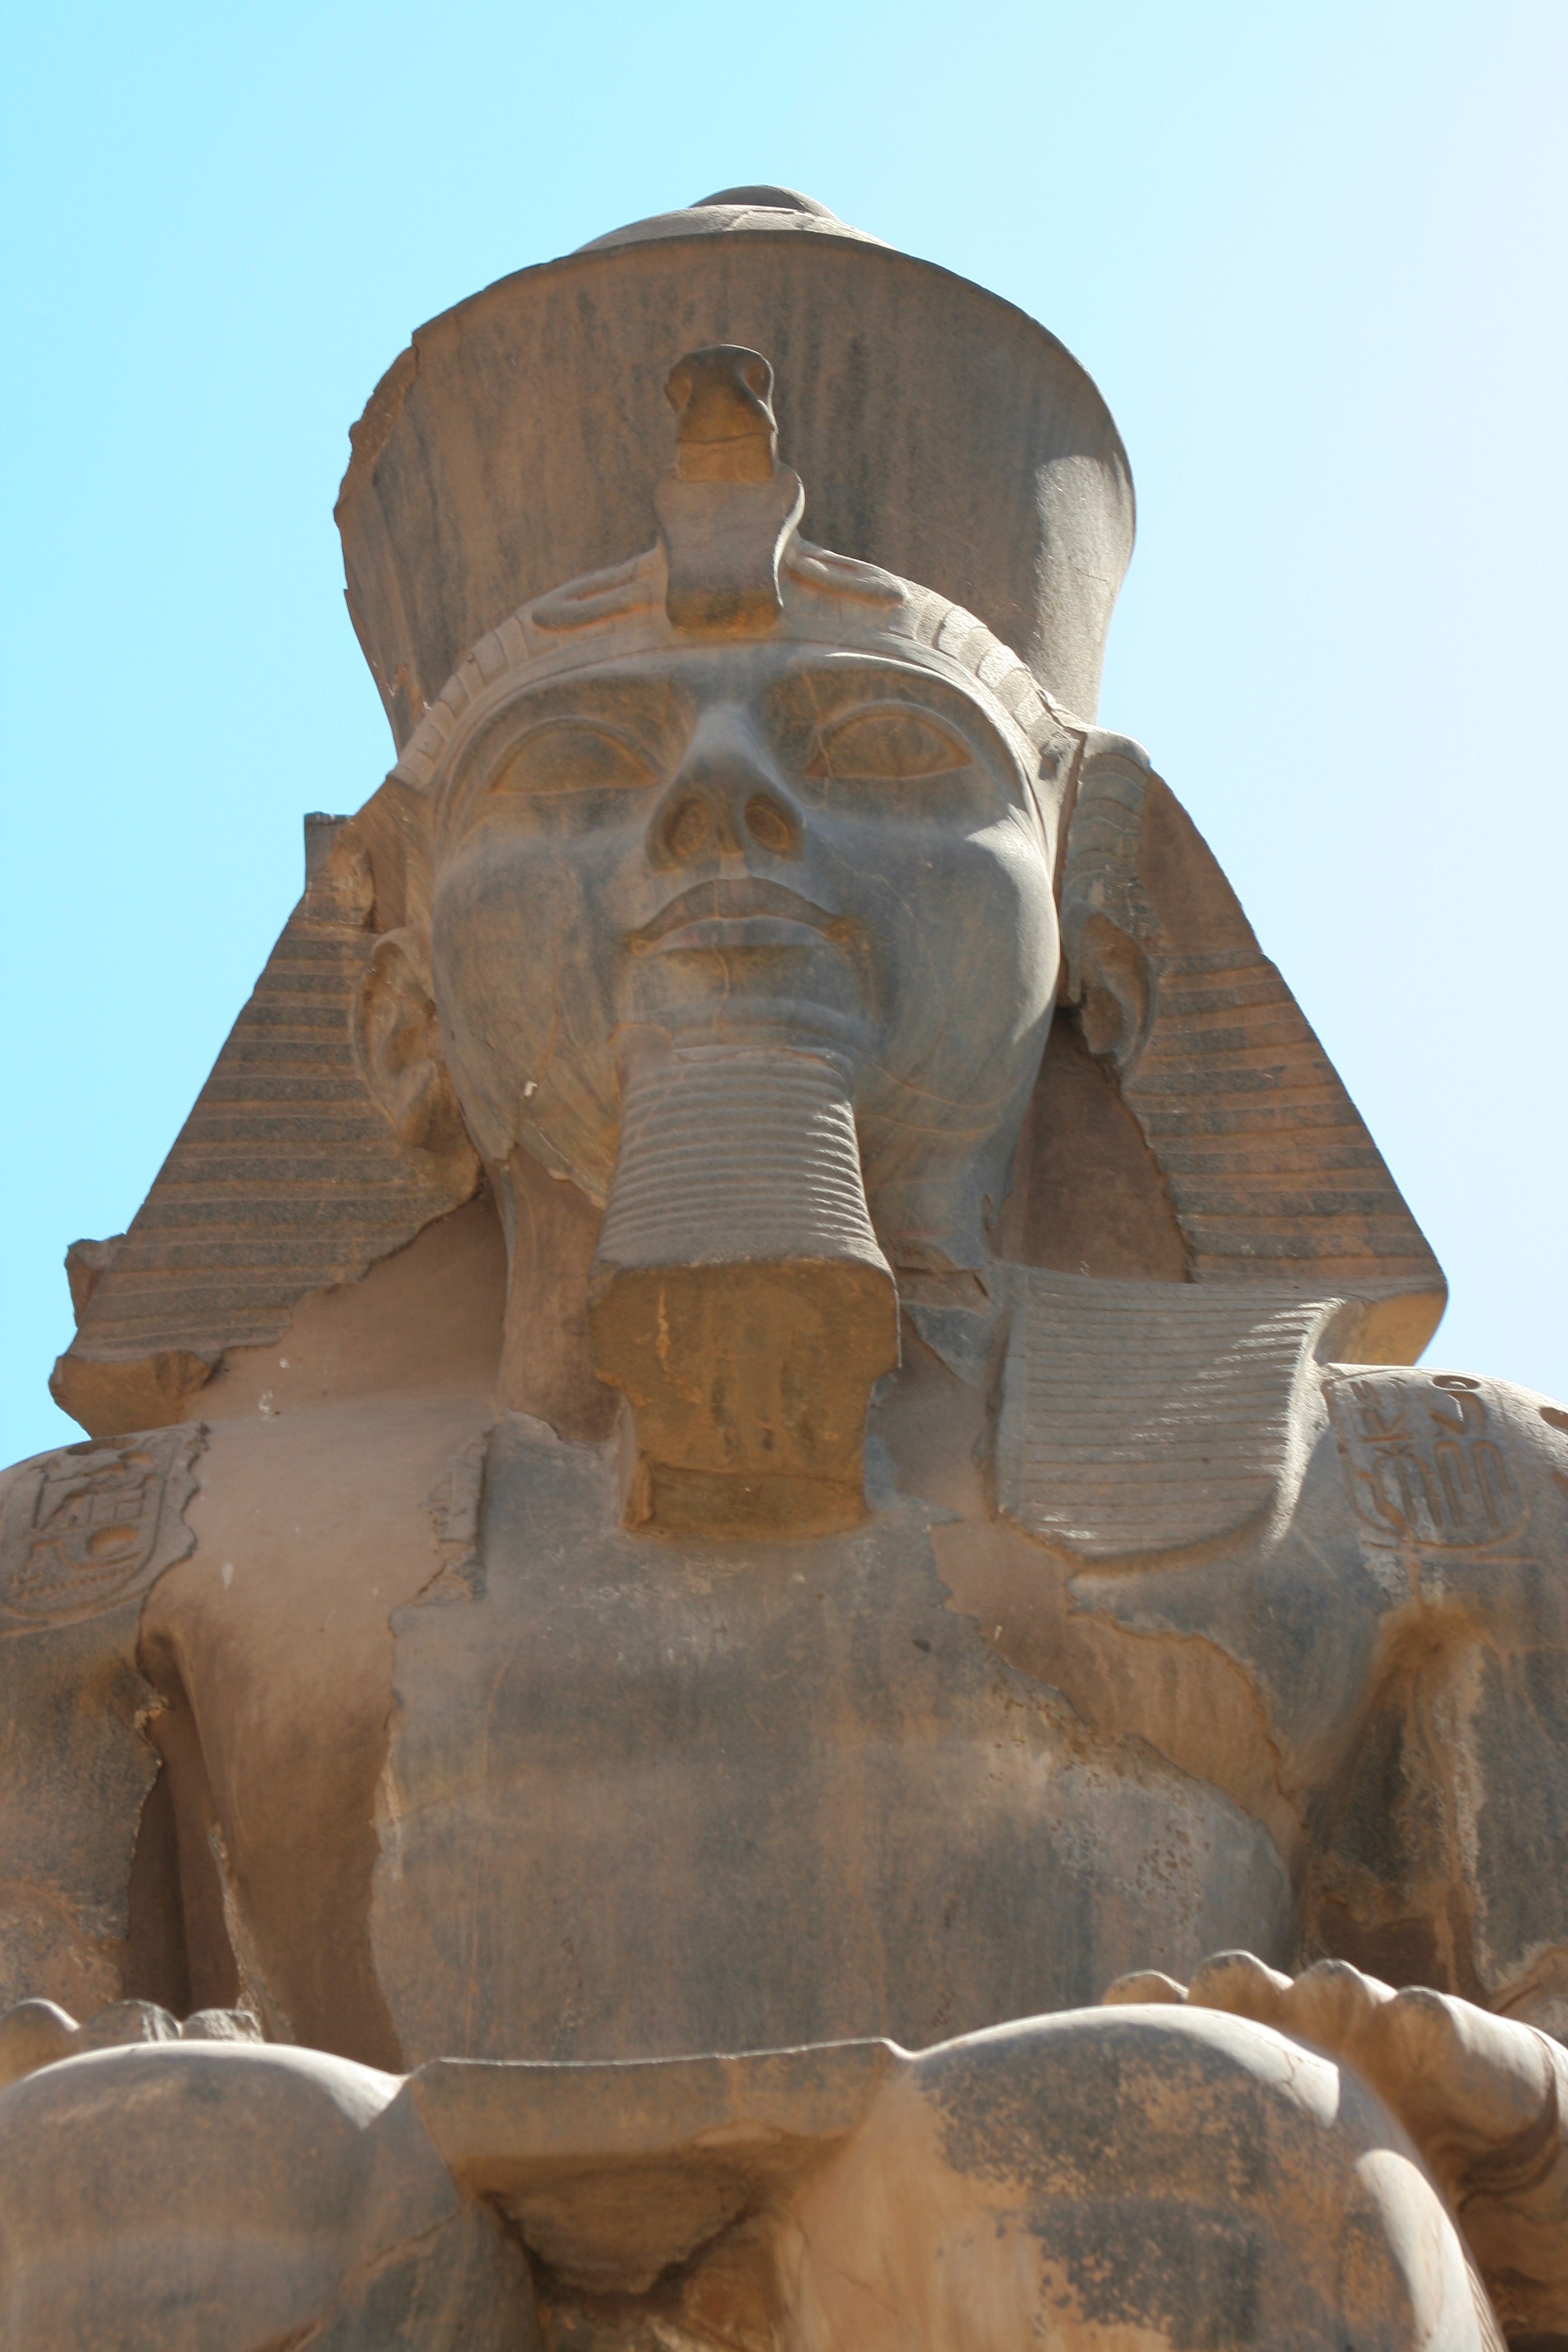
sand, rock, record, animal, wall, monument, statue, ancient, blue sky, egypt, sculpture, art, temple, beige, ruins, civilization, history, carving, luxor, pharaoh, nile, carnac, karnak temple, antomasako, megalithic, hieroglyph, ancient history